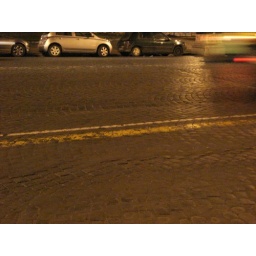
Every street and every sidewalk is made of cobblestones in Rome.